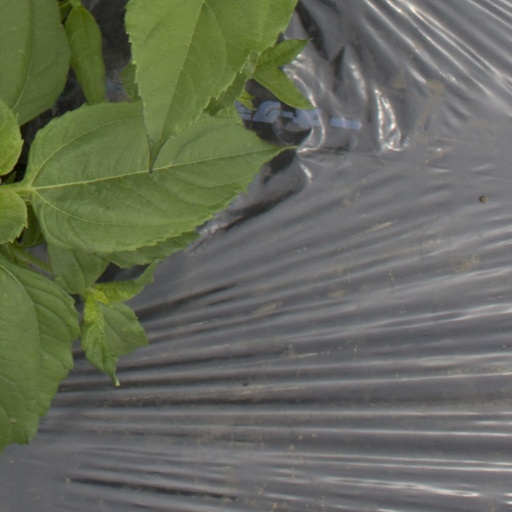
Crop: Jerusalem artichoke